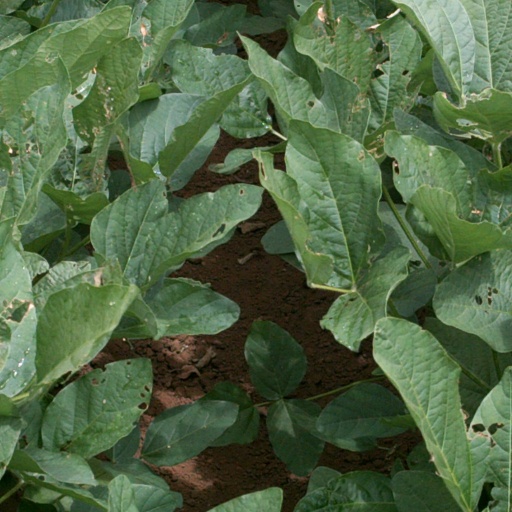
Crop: soybean